Tupolev Tu-22

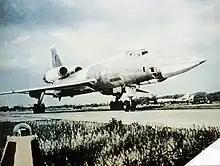
A parked Tupolev Tu-22

By the time the Tu-22B (Blinder-A) entered service, its operational usefulness had been found to be limited. Despite its speed, it was inferior to the Tu-16 with respect to combat radius, weapon load, and serviceability. Soviet leader Nikita Khrushchev believed that ballistic missiles were the way of the future, and bombers like the Tu-22 were in danger of cancellation. As a result, only 15 (some sources say 20) Tu-22Bs were built.